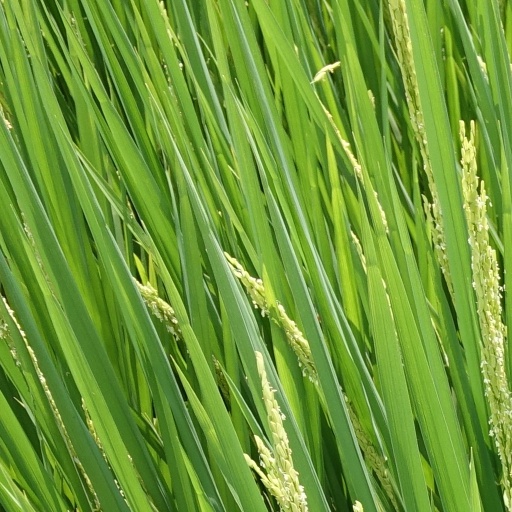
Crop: rice